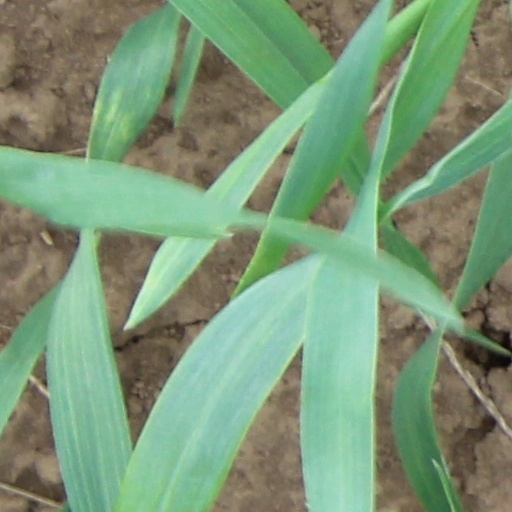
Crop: wheat